Republican-American

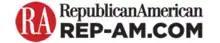

The Republican-American is a conservative-leaning newspaper based in Waterbury, Connecticut. It was established in 1990 through merger of two newspapers under the same ownership: Waterbury American and Waterbury Republican. The publication's origins date back to 1844. Hearst Connecticut Media group, a division of Hearst Communications, bought the publication from the Pape family on February 5, 2025.